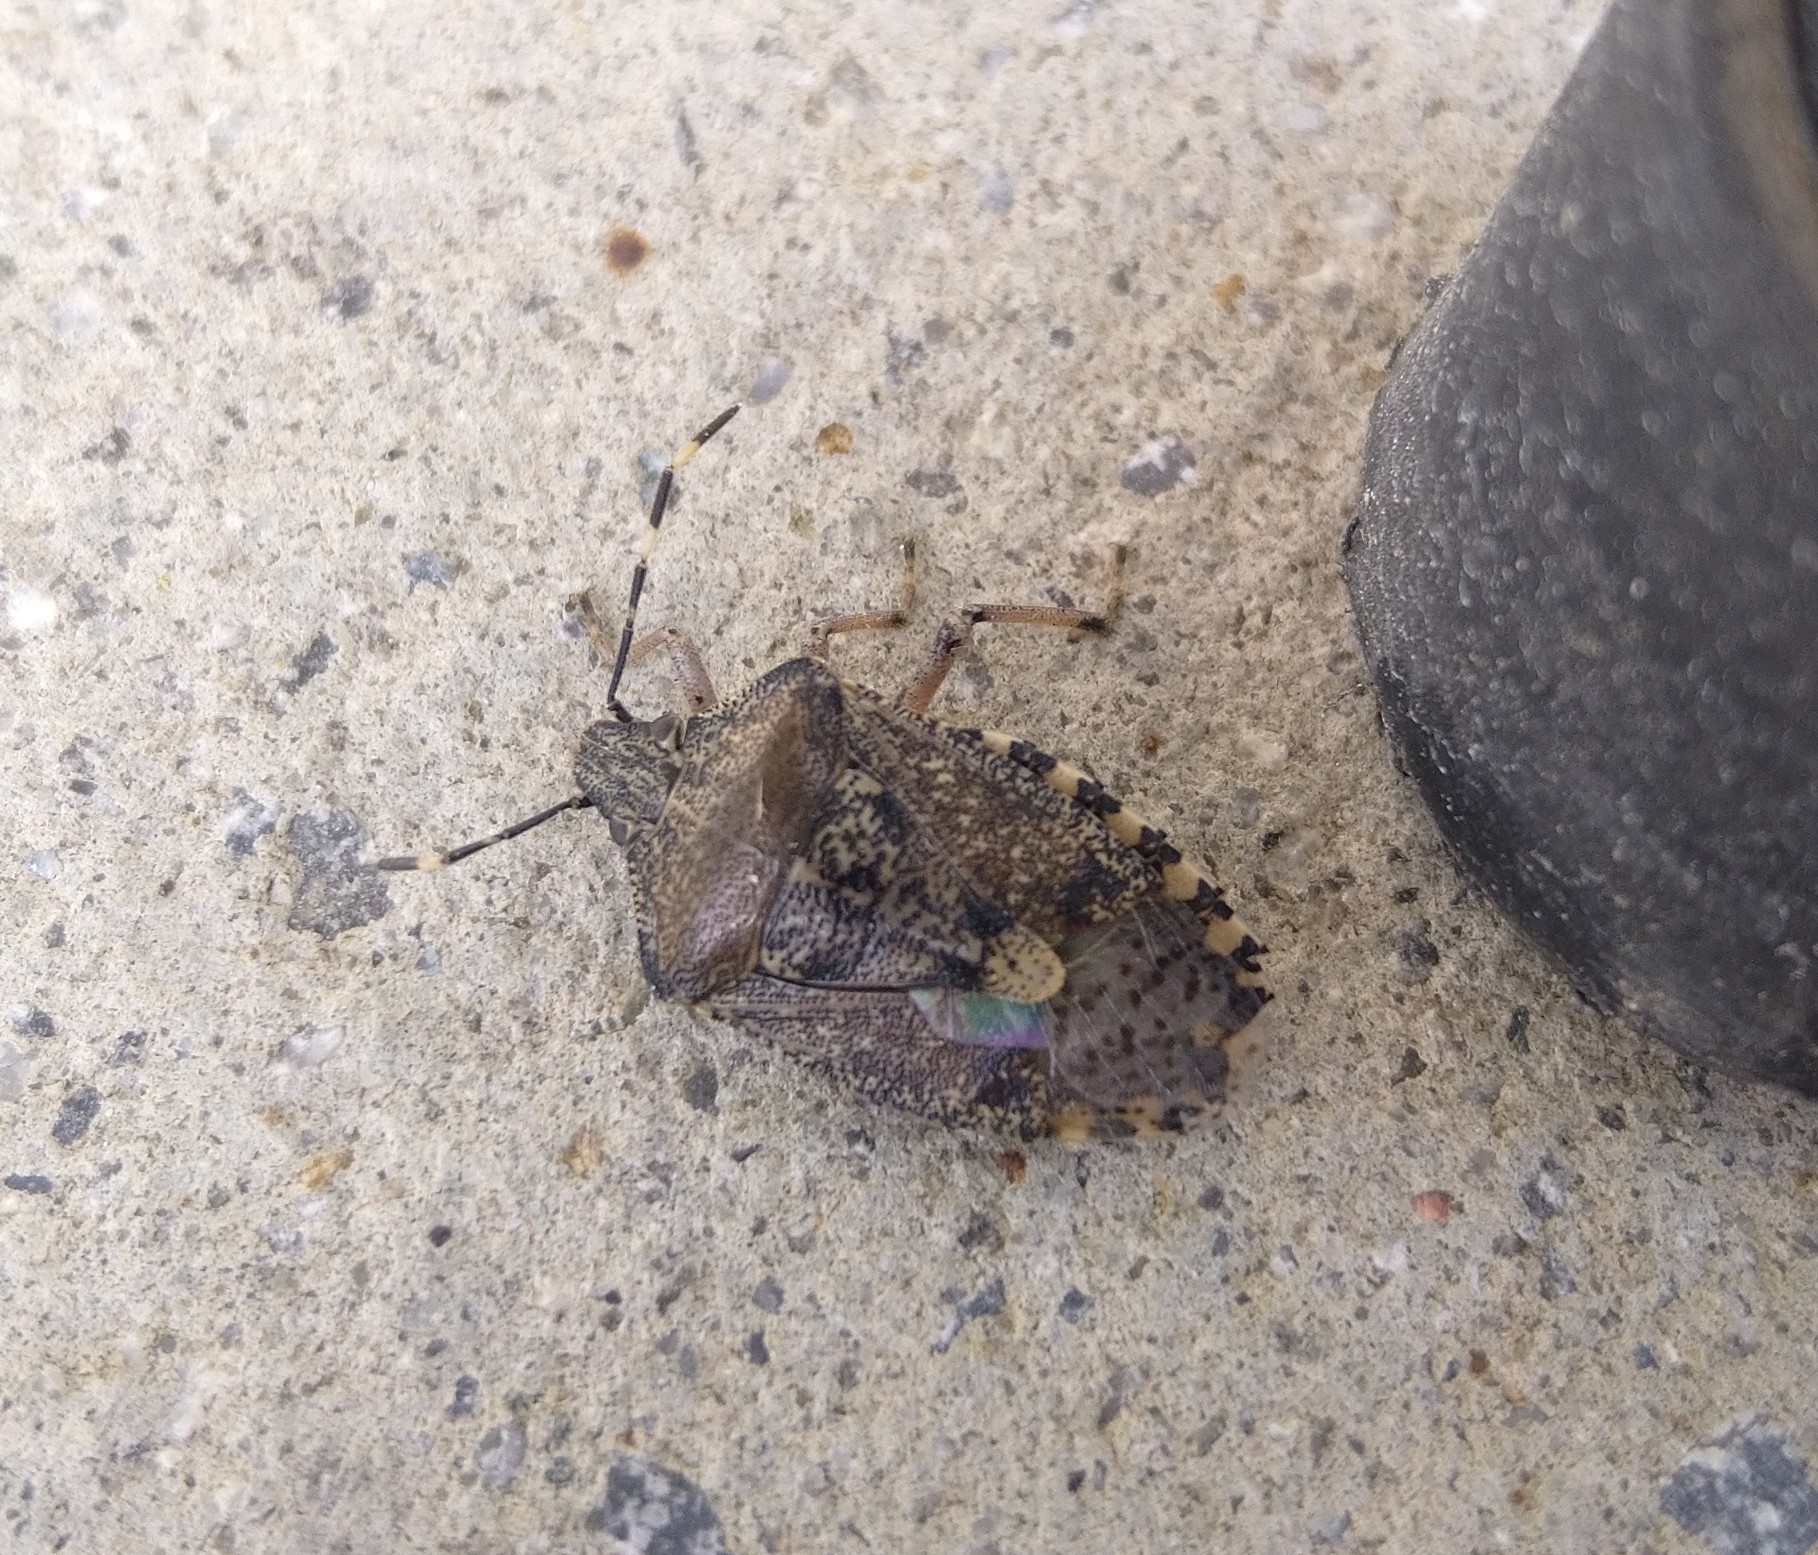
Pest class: stink_bug